Ádám Bogdán

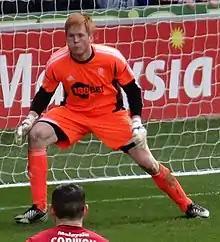
Bogdán playing for Bolton Wanderers in 2013

Ádám Bogdán (born 27 September 1987) is a Hungarian professional footballer who plays as a goalkeeper and is currently a free agent.